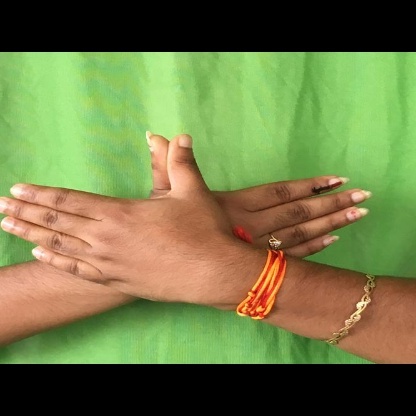
Mudra: Garuda